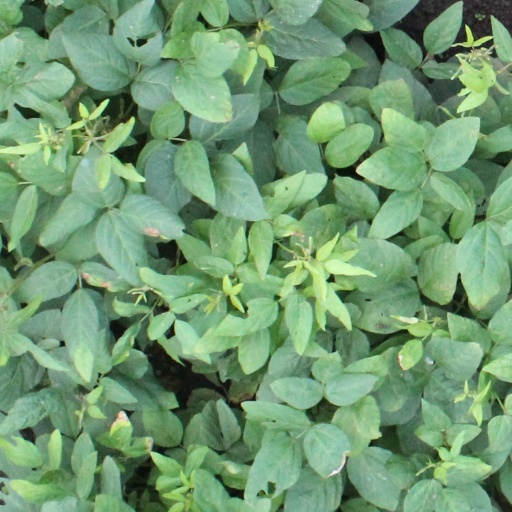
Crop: soybean